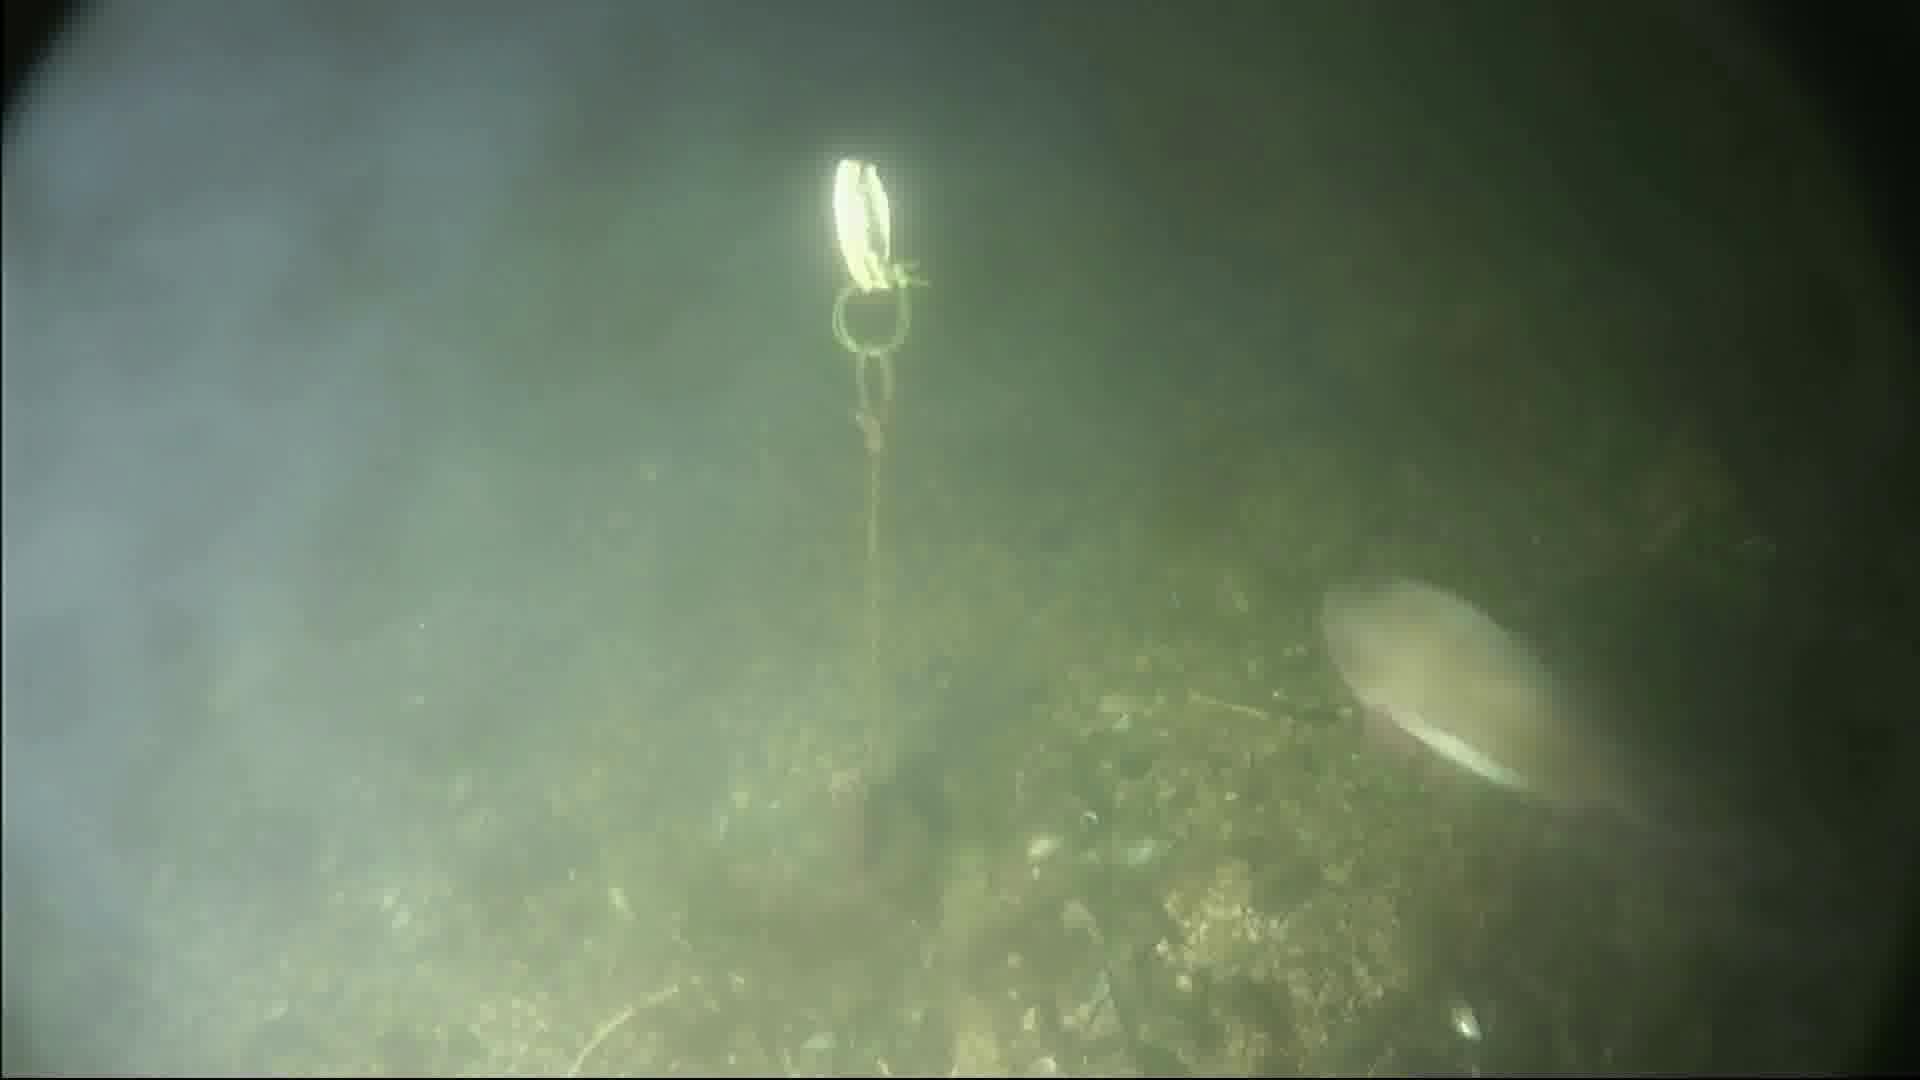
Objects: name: fish
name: crab